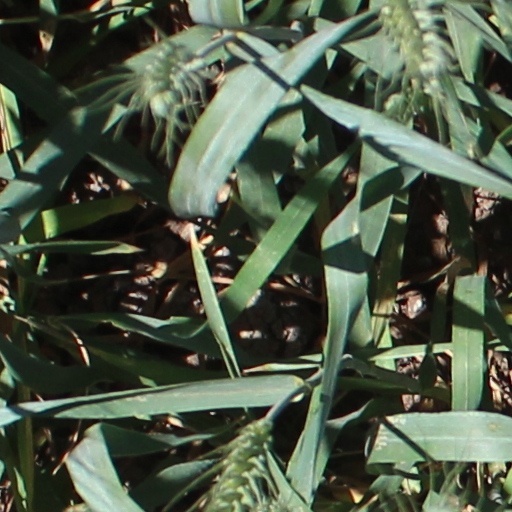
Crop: wheat